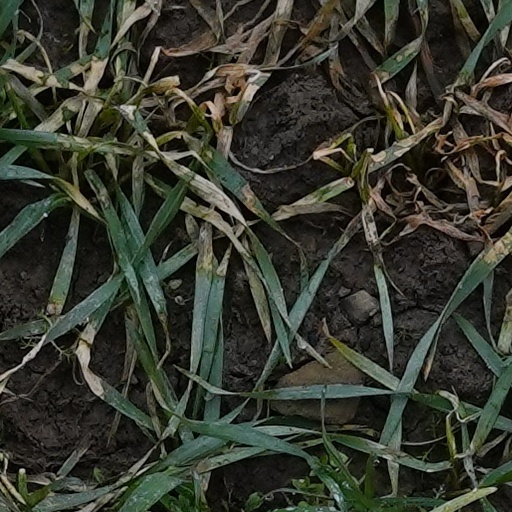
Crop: wheat